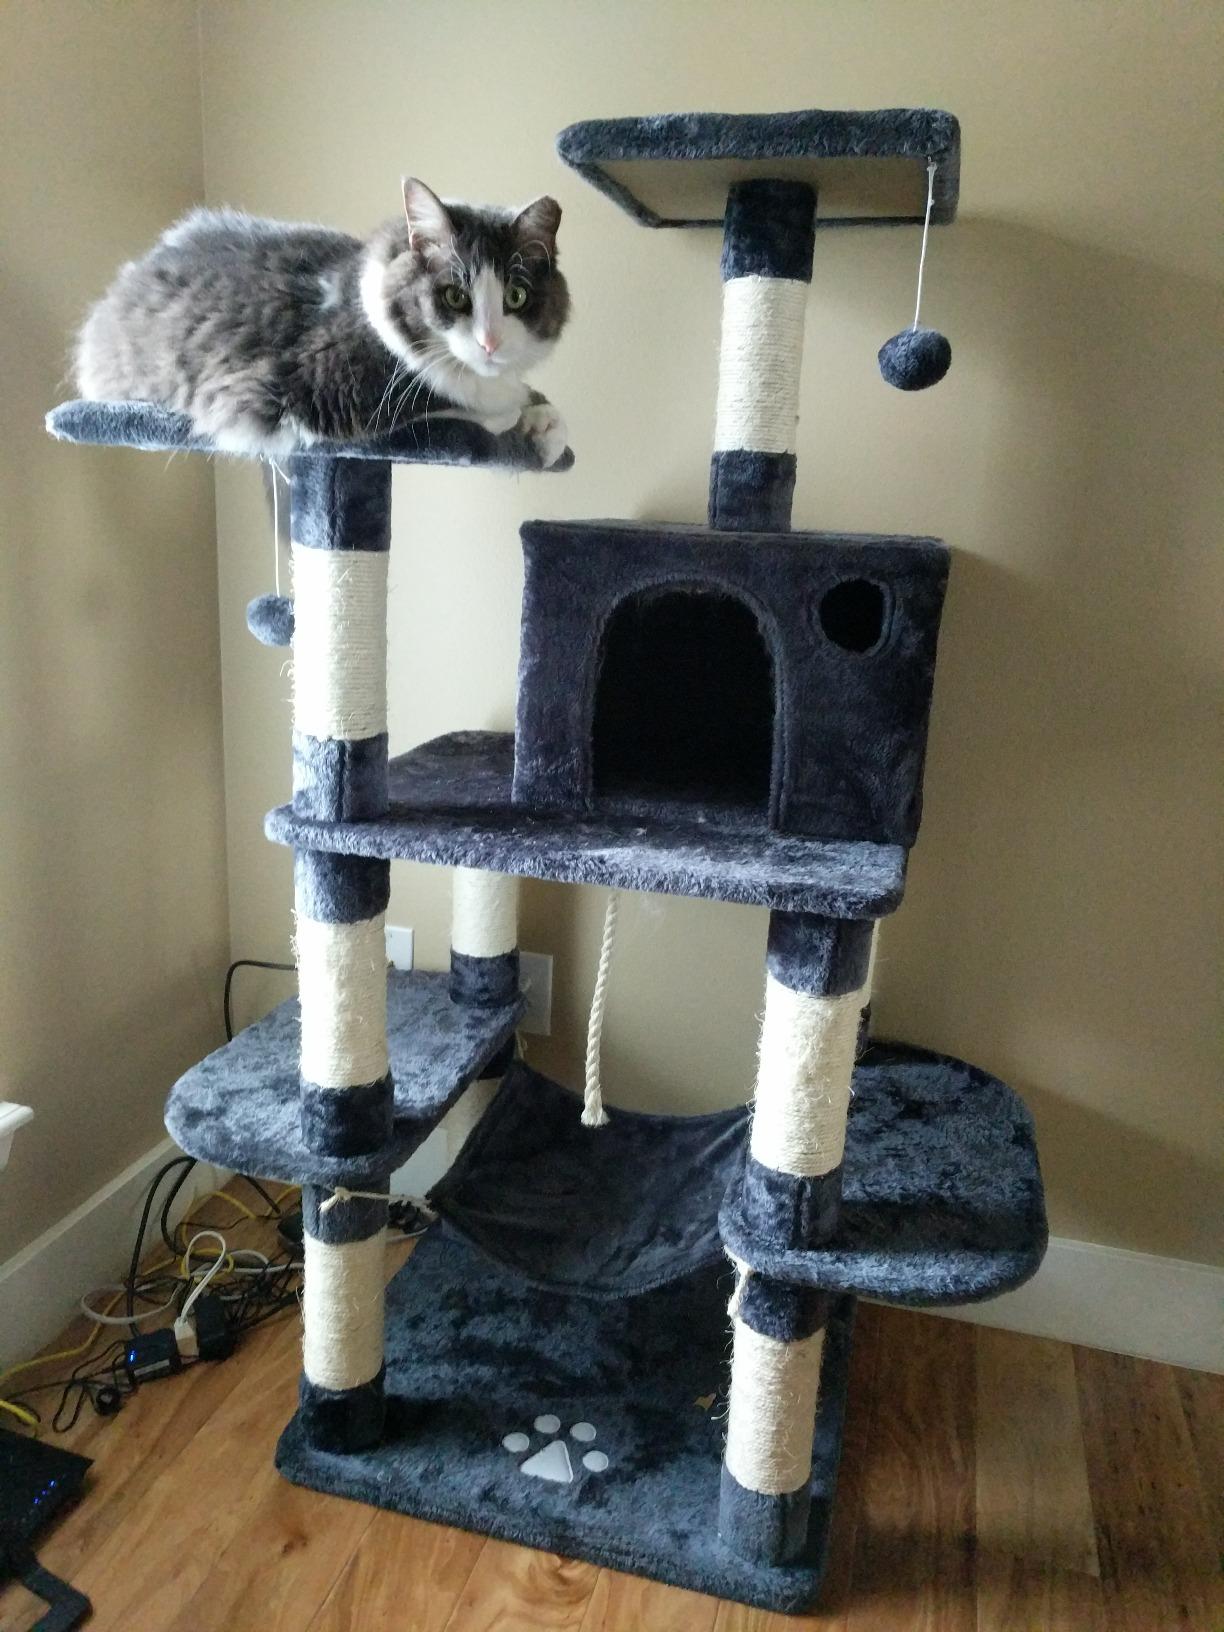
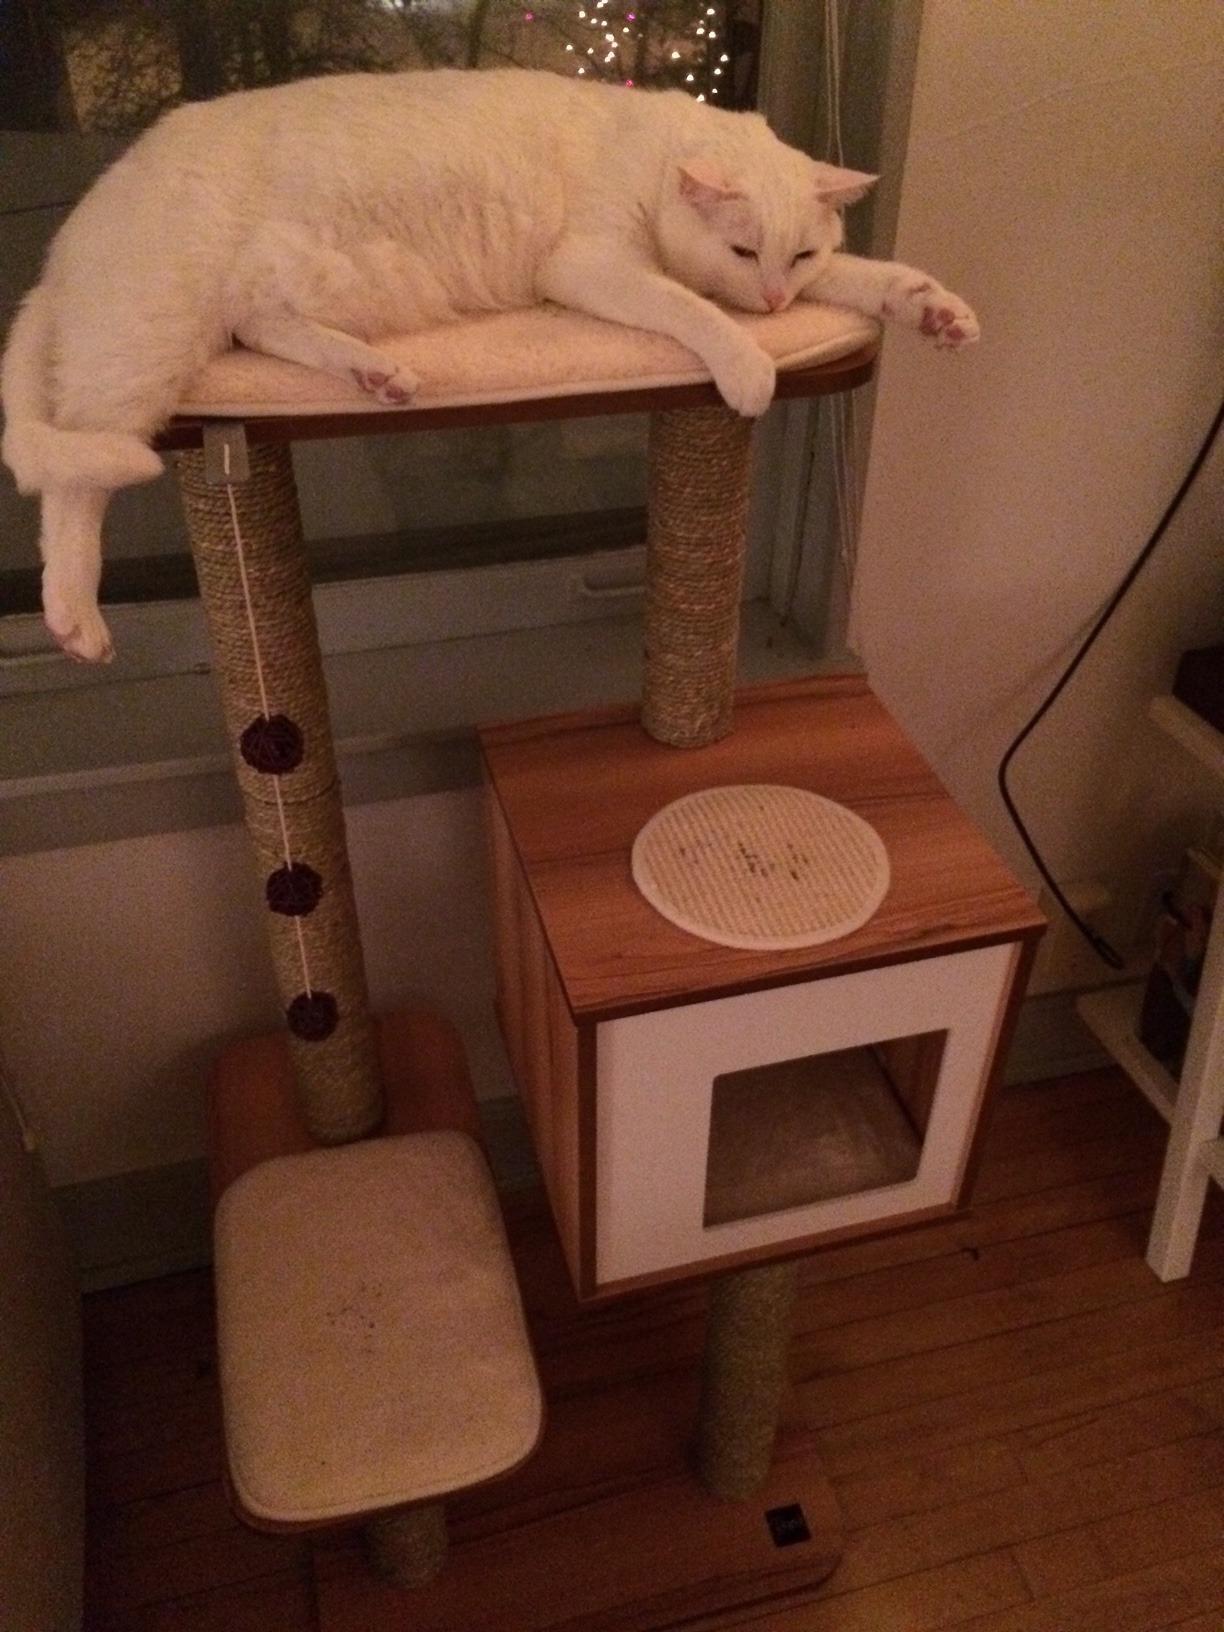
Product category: items_cat tree
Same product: no